2016 Aceh earthquake

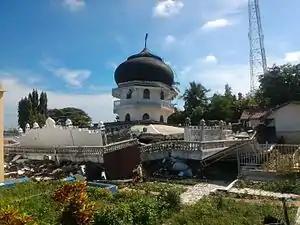
Masjid Jami' Quba Pangwa in Kuta Pangwa village, Trieng Gadeng district, Pidië Jaya Regency collapsed in the earthquake

Emergency services were overwhelmed in the aftermath of the quake. At least 30 people, including some children, were admitted to the nearest hospital for bone fractures. Search and rescue teams were immediately assembled and deployed to the scene, including the Disaster Victims Identification team (DVI). Coordination centres were set up in the hardest-hit areas. The Indonesian Volcanology and Geologic Disaster Mitigation departments, and the Ministry of Energy and Human Resources were also sent to the disaster area. One person was reportedly killed due to falling debris. Further search and rescue operations discovered more deaths in Pidie Jaya. The Vice Regent of Pidie Jaya Regency, Said Mulyadi, stated that at least 18 people were killed in the quake, with dozens trapped under rubble. The number reportedly injured was increased to 500, while treatment of the injured was initially limited to the streets as treating patients indoors was prohibited for fear of aftershocks. As local hospitals were overwhelmed, more survivors were transported to other main hospitals, including Pidie Jaya Hospital (outdoor, as the indoor section were heavily damaged) and Chik Di Tiro Hospital. Severely injured people were transported by helicopters to Banda Aceh, the provincial capital.